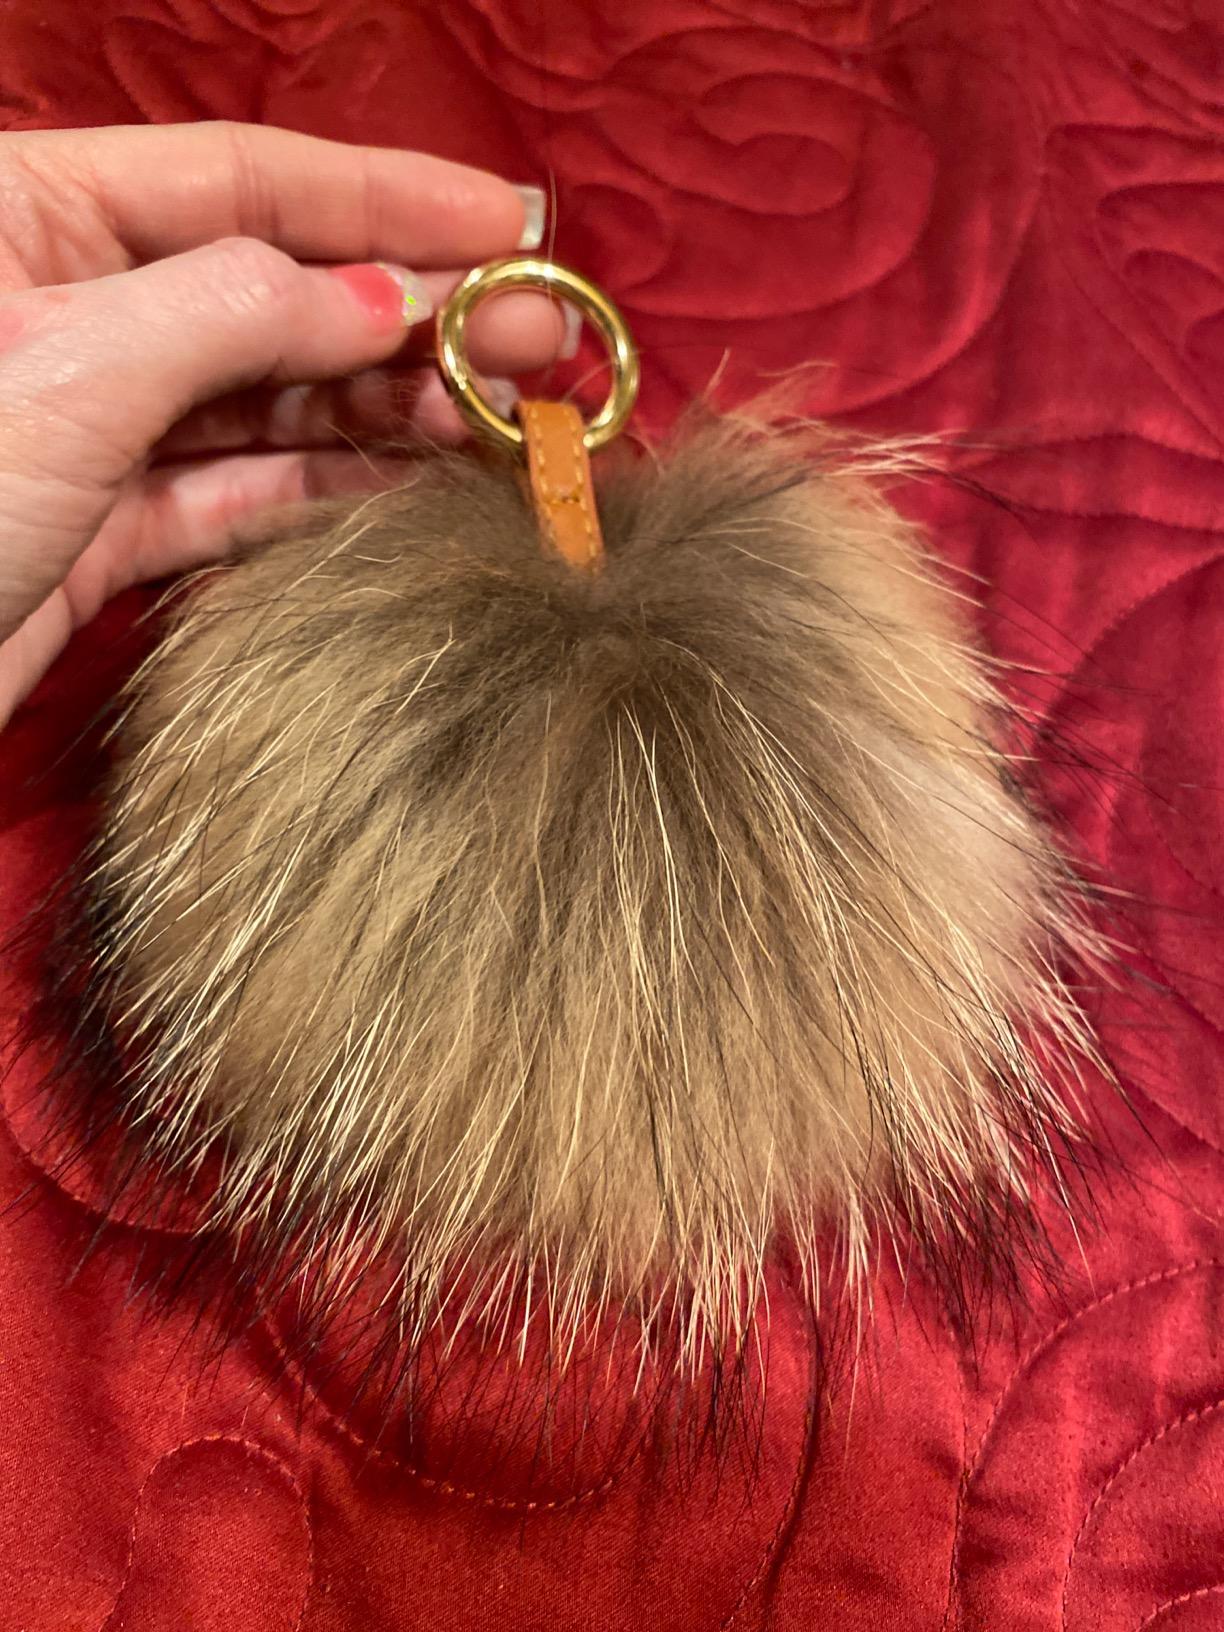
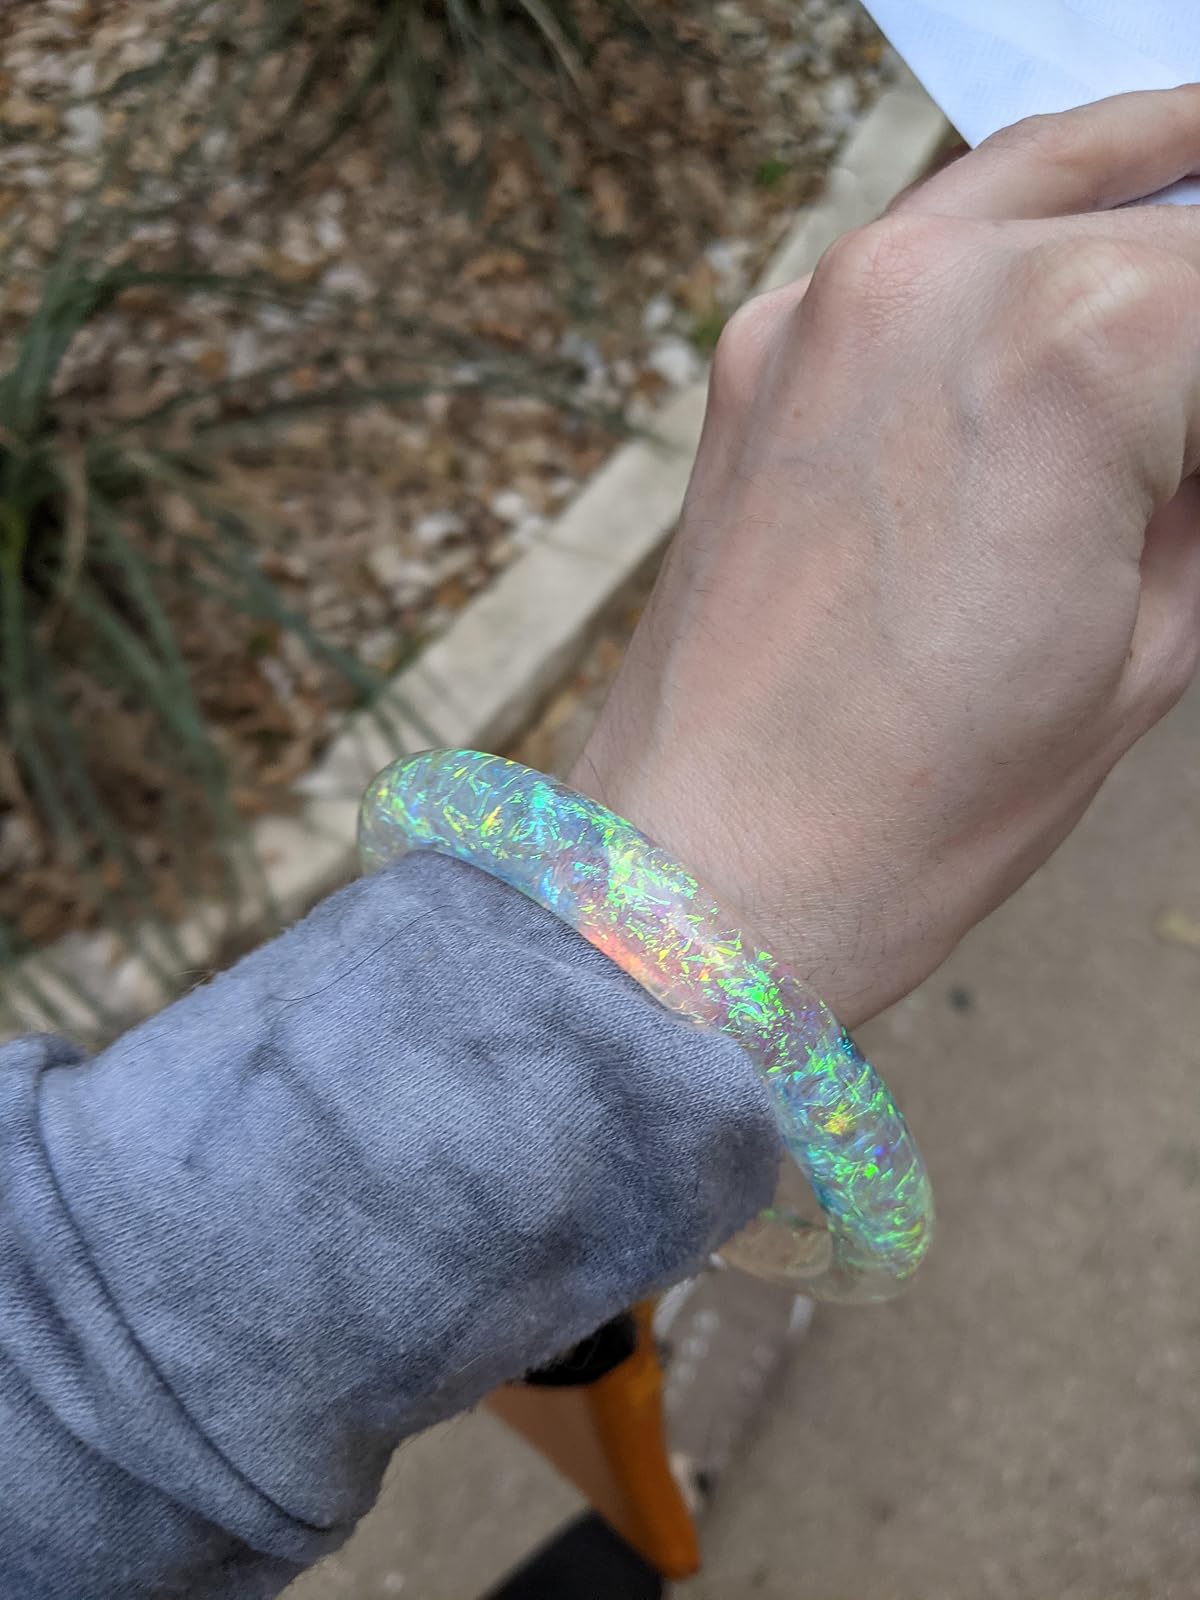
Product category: accessories_keychain
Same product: no